Emesene dynasty

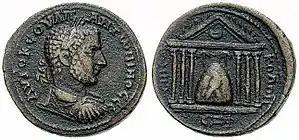

When Sampsiceramus I died in 48 BC, he was succeeded by son, Iamblichus I. In his reign, the prominence of Emesa grew after Iamblichus I established it as the new capital of the Emesene dynasty. The economy of the Emesene Kingdom was based on agriculture. With fertile volcanic soil in the Orontes Valley and a great lake, as well as a dam across the Orontes south of Emesa, which provided ample water, Emesa's soil was ideal for cultivation. Farms in Emesa provided wheat, vines and olives. Emesa in antiquity was a very wealthy city. The city was a part of a trade route from the East, a route that went via Palmyra and passed through Emesa on its way to the coast. An example on how wealthy Emesa was, ancient pieces of jewellery have been found at the necropolis of Tell Abu Sabun, suggests that the engineering work demanded to be constructed along the lake. Apart from Antioch, a very important city for the Romans, this port city, prospered under its Roman vassal rulers.